James Milnes Gaskell

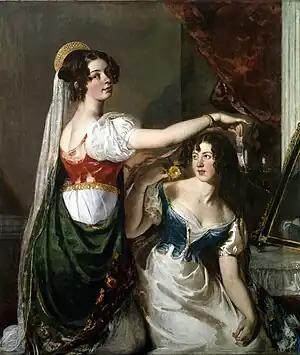
Portrait of his wife and her sister, entitled "Preparing for a Fancy Dress Ball", by William Etty, 1833.

In 1832 he married Mary Williams-Wynn, daughter of the Rt Hon. Charles Williams-Wynn, (also a Member of Parliament) and Mary Cunliffe (a daughter of Sir Foster Cunliffe, 3rd Baronet). Together, they were the parents of two sons and two daughters, including: